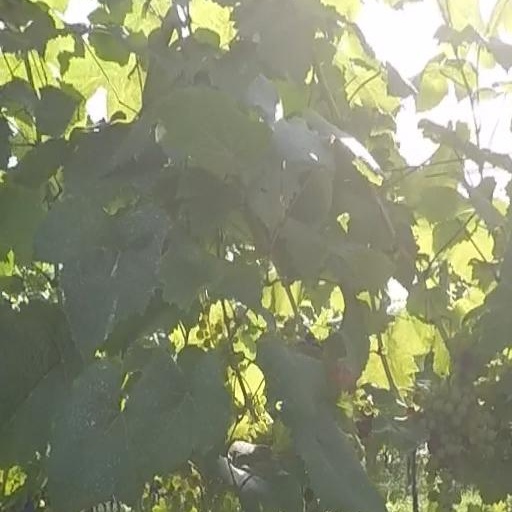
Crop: grape